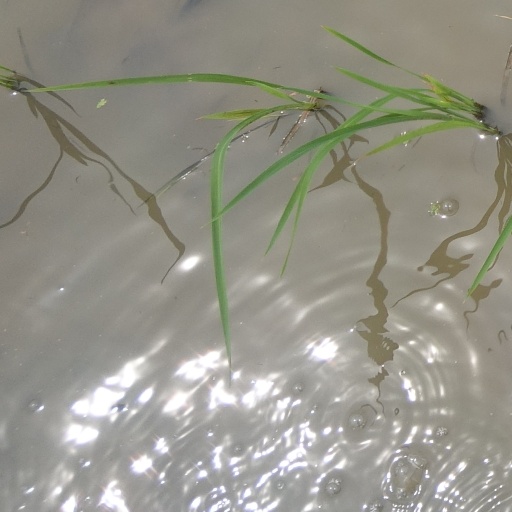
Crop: rice